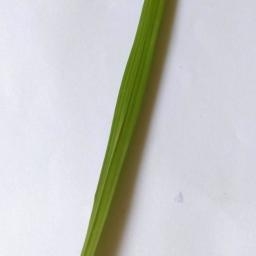
Label: Rice___Healthy